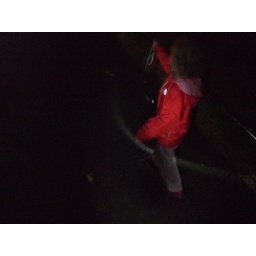
walking home in the dark